Chestnut Hill Friends Meeting

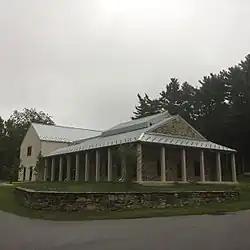
Chestnut Hill Friends Meeting, 20 East Mermaid Lane, Philadelphia

The Chestnut Hill Friends Meeting is a monthly meeting (congregation) of the Religious Society of Friends (Quakers). First meeting in 1924, they were the first "United" monthly meeting, reconciling Philadelphia Quakers after the Hicksite/Orthodox schism of 1827. The original Meeting House, built in 1931, was located at 100 E. Mermaid Lane in the Chestnut Hill neighborhood of Philadelphia, Pennsylvania. It was replaced in 2012-2013 by the current meeting house, located at 20 E. Mermaid Lane, which incorporates a Skyspace designed by Quaker light artist James Turrell, the second such installation to be incorporated into a working religious space. The new Quaker meeting house is the first to be built in Philadelphia in eighty years.